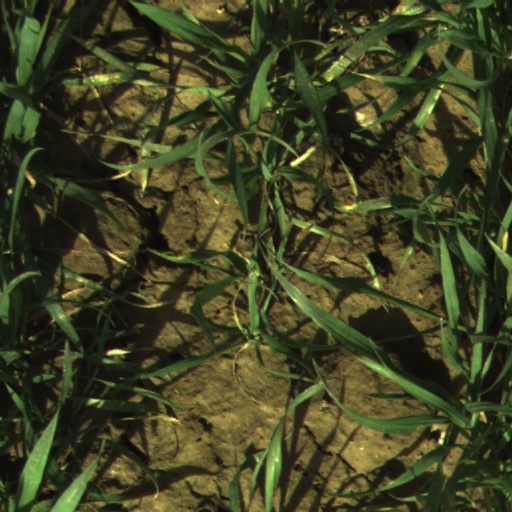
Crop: wheat